Fred VanVleet

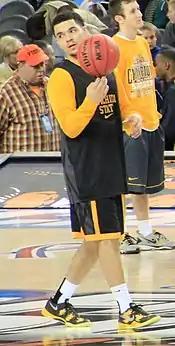
VanVleet as a freshman for the 2012–13 Wichita State Shockers

As a freshman, VanVleet contributed double-digit scoring twice (against Gonzaga and Ohio State) in the 2013 NCAA Division I men's basketball tournament from off the bench as the 2012–13 Shockers team reached the final four. Against Gonzaga, his 13 points included a basket with 1:28 remaining that helped the Shockers secure only the fifth Sweet 16 appearance by a #9 seed since the tournament went to 64 teams in 1985. VanVleet's 12 points against Ohio State included a late basket that helped the Shockers become the fifth team with a seeding higher than eight to make it to the final four since 1979 when seeding began. VanVleet was mentored by senior Malcolm Armstead.